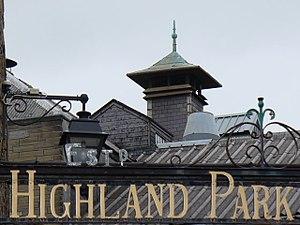
Highland Park est une distillerie de whisky située à Kirkwall dans les îles Orcades en Écosse. C’est la plus septentrionale des distilleries écossaises.
Kirkwall est la ville principale et la capitale, depuis l'époque des Vikings, de l'archipel des Orcades, au nord de l'Écosse.